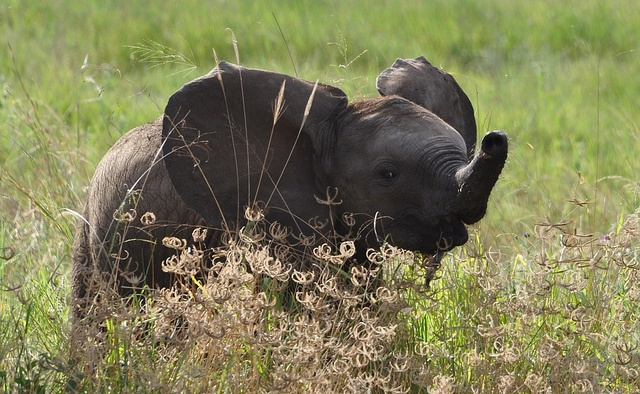
A large elephant standing in a grass field.
A baby elephant standing on a lush green field.
there is a baby elephant standing in a field with tall grass
A elephant that is standing in the grass.
A baby elephant is standing in a field.